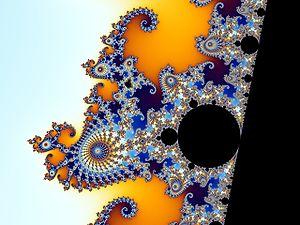
En mathématiques, l'ensemble de Mandelbrot est une fractale définie comme l'ensemble des points c du plan complexe pour lesquels la suite de nombres complexes définie par récurrence par :